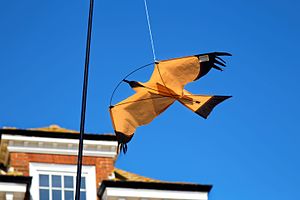
Fugleskræmmer
Drage med rovfugleudseende, som skal skræmme andre fugle væk.
En fugleskræmmer er en af flere ting designet til at skræmme fugle væk.